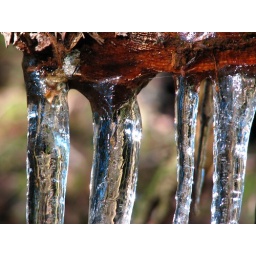
forest and sky reflected in these icicles